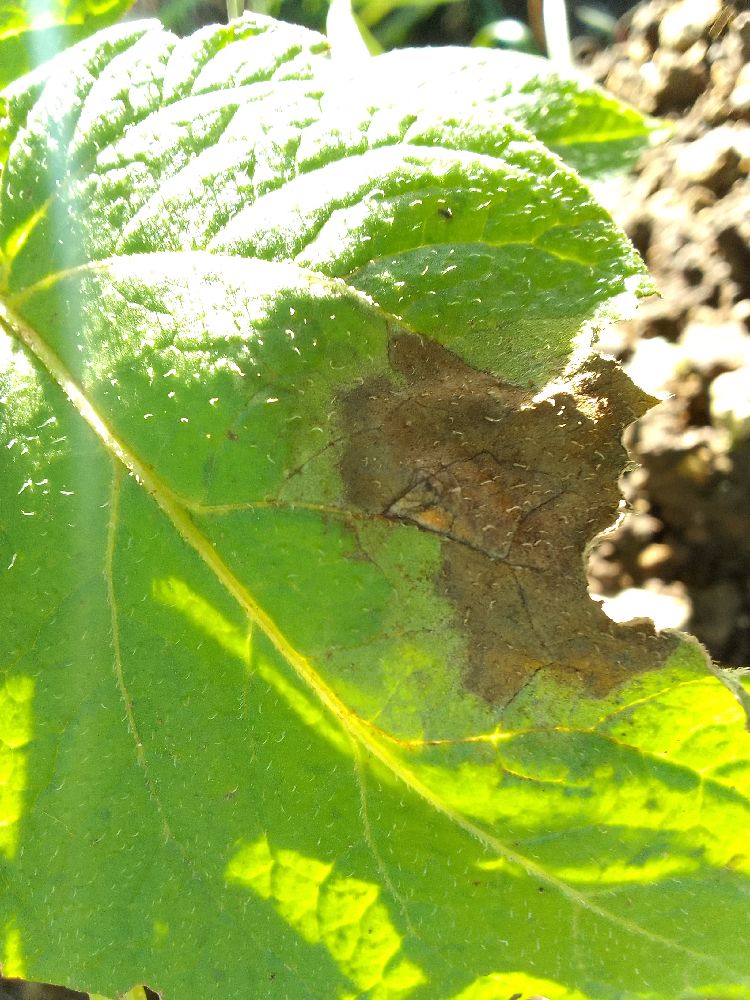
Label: Late blight